Richard Williams (RAAF officer)

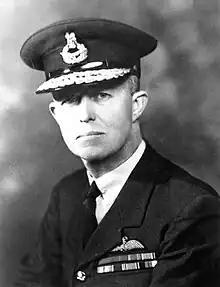
Air Marshal Sir Richard Williams

Air Marshal Sir Richard Williams, (3 August 1890 – 7 February 1980), is widely regarded as the "father" of the Royal Australian Air Force (RAAF). He was the first military pilot trained in Australia, and went on to command Australian and British fighter units in World War I. A proponent for air power independent of other branches of the armed services, Williams played a leading role in the establishment of the RAAF and became its first Chief of the Air Staff (CAS) in 1922. He served as CAS for thirteen years over three terms, longer than any other officer.